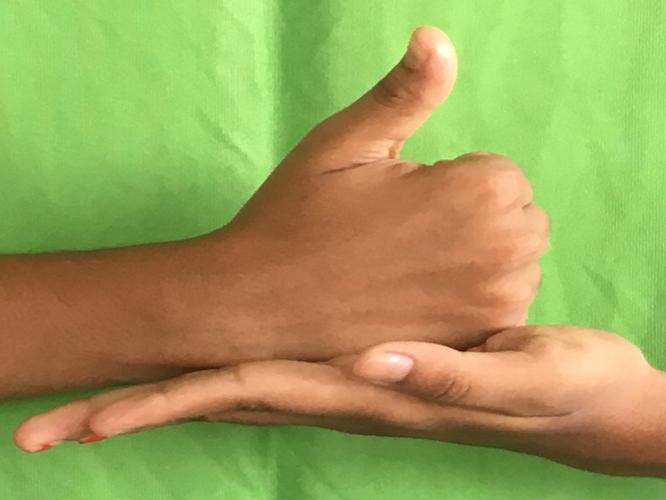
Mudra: Shivalinga
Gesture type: double_hand